Thomas Johnes

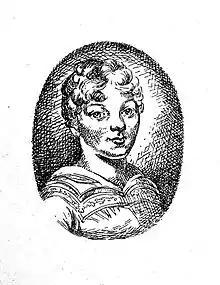
Mariamné Johnes

Before the end of that year, Johnes remarried, to Miss Jane Johnes, his first cousin who was the daughter of John Johnes of Dolaucothi. This caused a tremendous rift within his family that led to a total breakdown in their relationship that lasted through the remainder of Johnes's life. It is not clear if he ever spoke with his mother again after his second marriage took place.